Brooke Gladstone

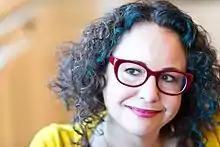
Gladstone in 2014

Brooke Gladstone (born 1955) is an American journalist, author, and media analyst. She is the host and managing editor of the WNYC radio program "On the Media".